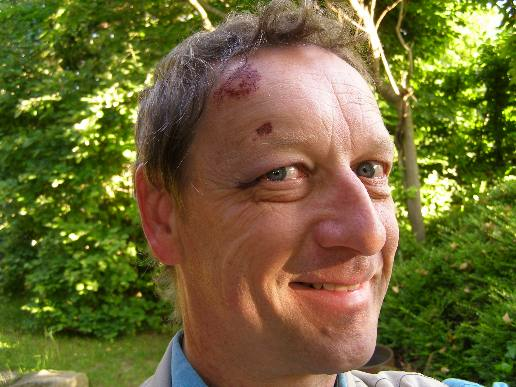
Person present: Yes